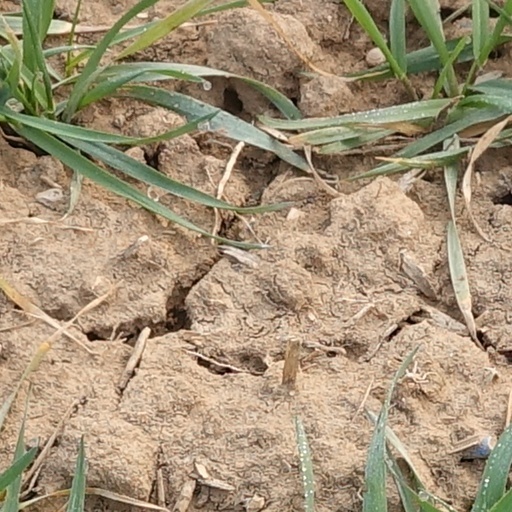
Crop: wheat